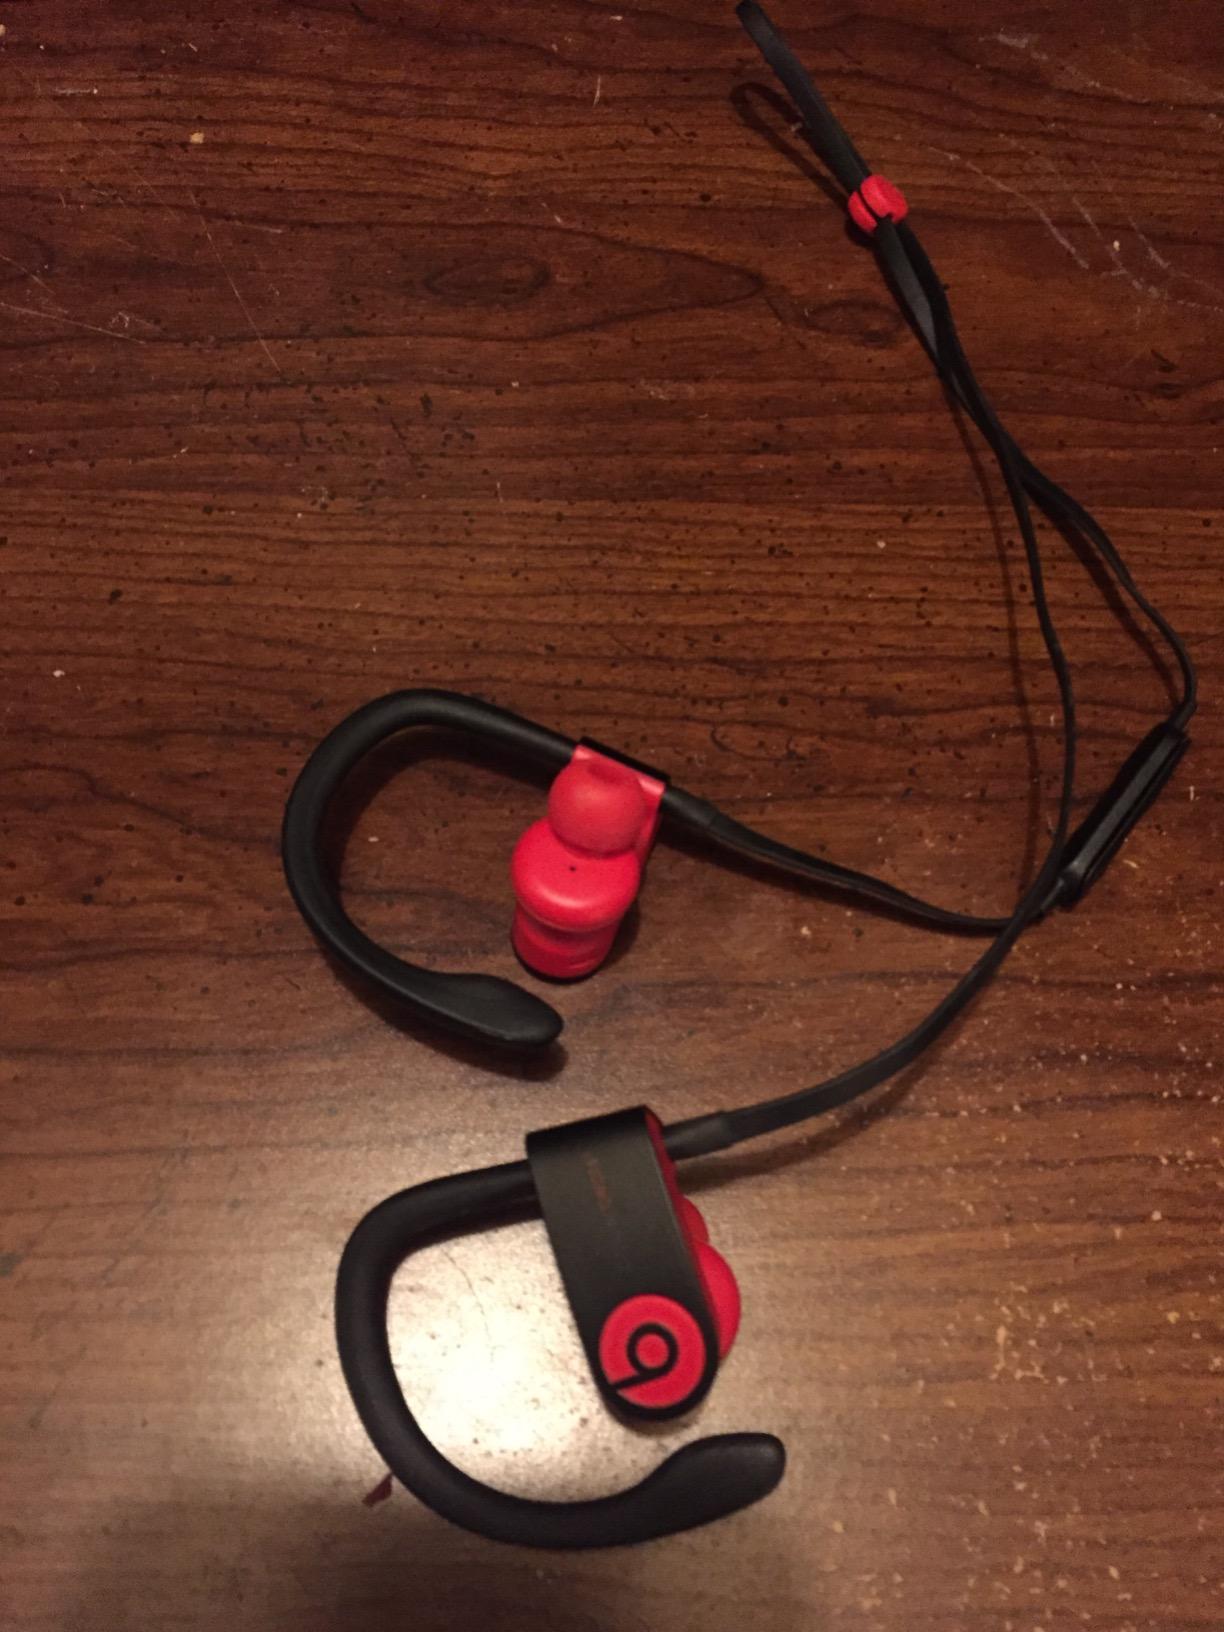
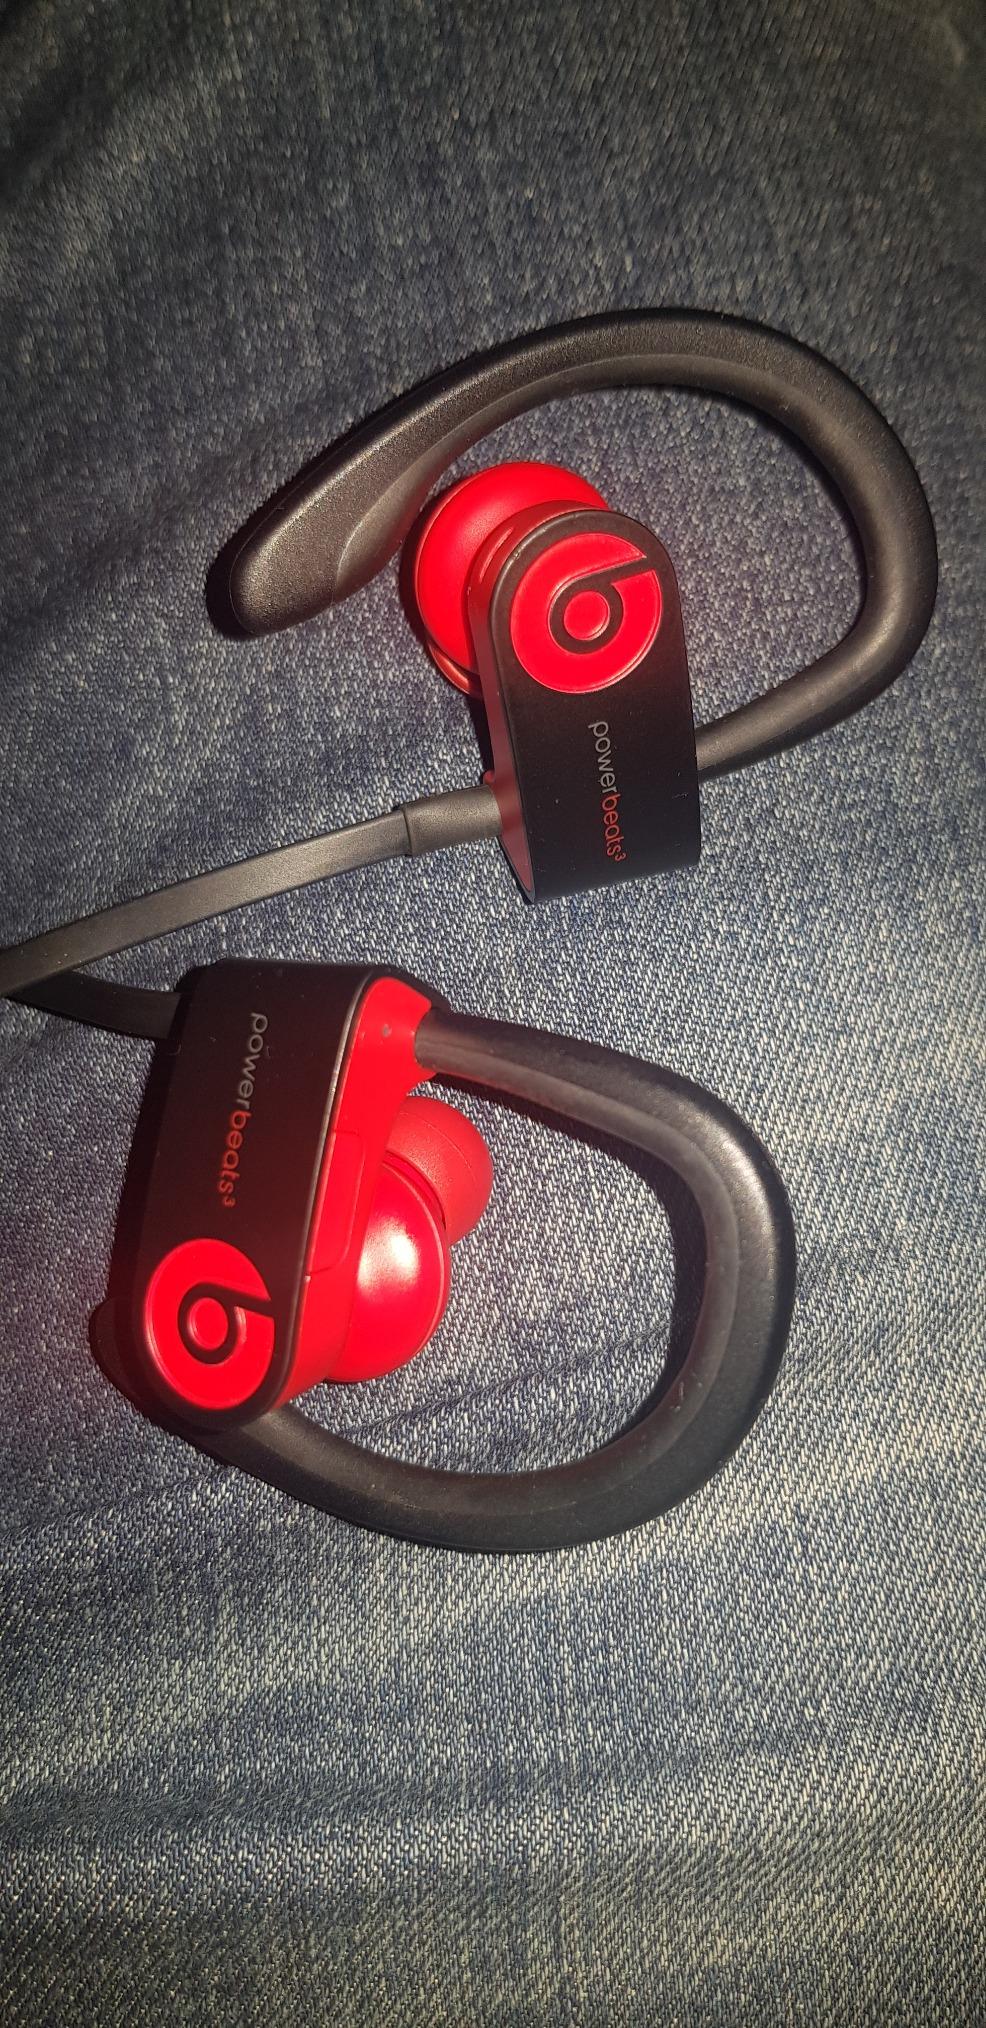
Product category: earbuds
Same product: yes